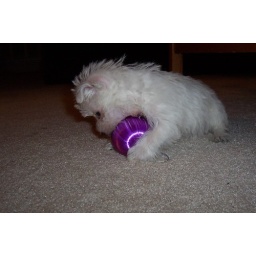
She loves these ornaments! The cat knocks them off the tree and then Belle chases them around the house.